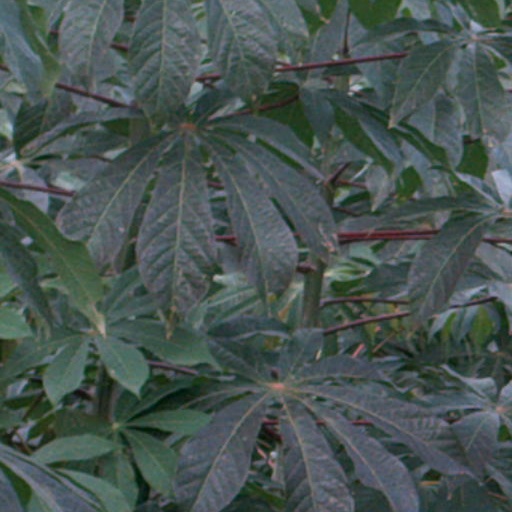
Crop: cassava